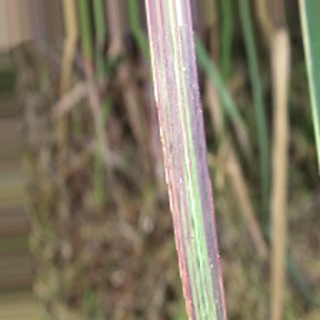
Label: sugarcane_bacterial_blight